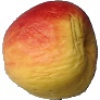
Label: red_yellow_apple